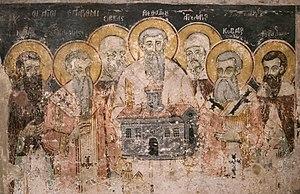
Saint Sava était un clerc bulgare du IXᵉ siècle, élève des saints Cyrille et Méthode. Il a été canonisé par le Patriarcat de Bulgarie, qui le vénère comme l’un des Sept Saints de l'Église bulgare : Светите Седмочисленици/svetite Sedmočislenici.